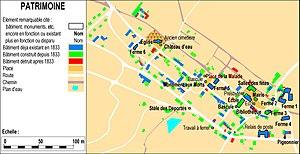
Plan détaillé du bourg avec comparaison avec 1833
Masléon est une commune française située dans le département de la Haute-Vienne, en région Nouvelle-Aquitaine.